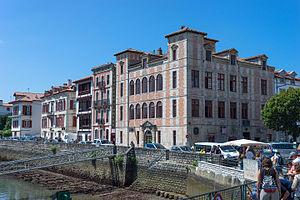
Saint Jean-de-Luz - Maison de l'Infante
Saint-Jean-de-Luz est une commune française située dans le département des Pyrénées-Atlantiques, en région Nouvelle-Aquitaine.